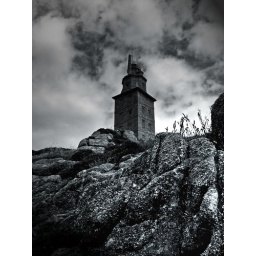
This tower si accually the oldest working lighthouse in the world. Its true. You guys have an Awesome week-end.... Nathan